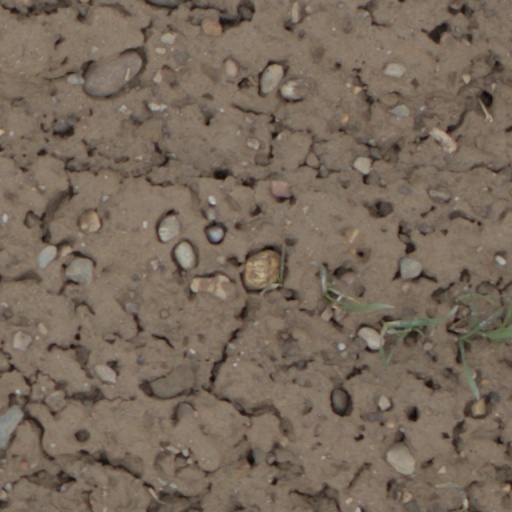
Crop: wheat